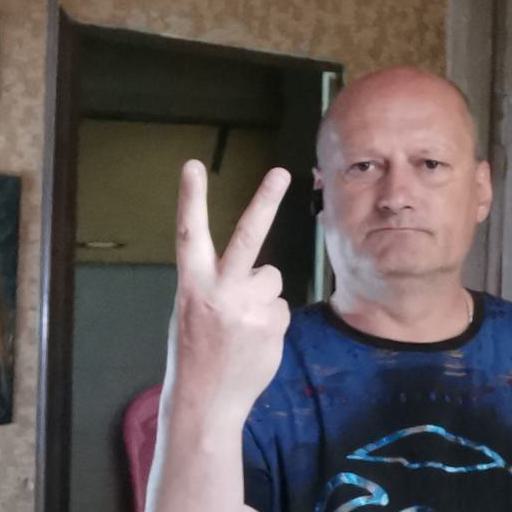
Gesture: peace_inverted